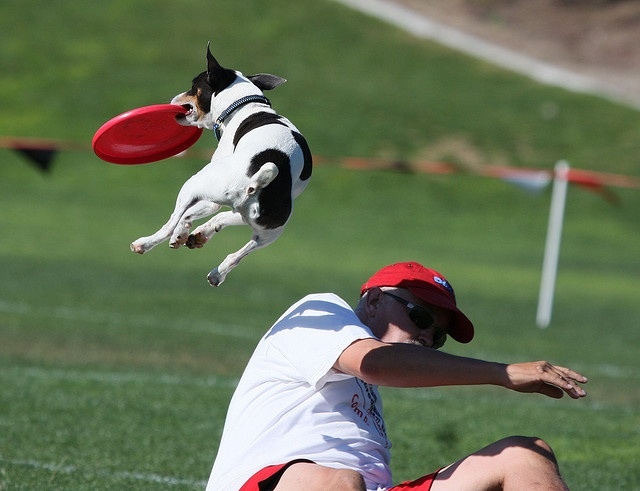
A black and white dog jumping into the air to catch a red frisbee.
A ball catches a Frisbee high above his handler's head.
A dog with a frisbee in its mouth is jumping over a man lying on the ground.
A dog is catching a frisbee while a man is on the ground.
A dog leaps to catch a Frisbee above a fallen man.